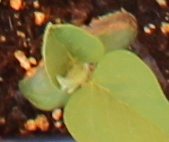
Label: Soybean